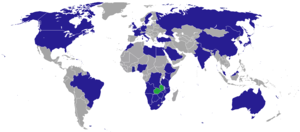
Voici les représentations diplomatiques de la Zambie à l'étranger :